The Nightmare of Druaga

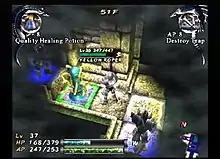
Gil battles a Roper in Druaga's Tower near the end of the game.

"The Nightmare of Druaga: Fushigi no Dungeon" consists primarily of two types of gameplay: town sections and dungeon sections. Town sections are free-roaming areas where the player can purchase items, upgrade equipment, and accept side-quests, as well as talk with townsfolk. Townsfolk will offer helpful information and some residents transport Gil to side-dungeons. The plot is generally advanced by defeating the bosses at the end of each of the dungeons under Ishtar's temple. Dungeon sections consist of turn-based play within the grid-based levels, in which enemies move or attack only when the player moves or attacks. Dungeons appear as a variety of areas, including caves, temples, forests, and sewers. While in the dungeons the player's vision is limited by the light generated by Gil's armor; to maintain Gil's brightness the player must occasionally give items as offerings to Ishtar. These dungeons contain randomly generated items and monsters, and advancement initially requires the player to find a key on each floor and bring it to the exit. Subsequent visits to the floor allow the character to break down the locked door at the end, leading to a secret level with rare items and tough foes. Much like "The Tower of Druaga", the game contains some foes which are far too powerful for the player to fight initially and they must instead be avoided.